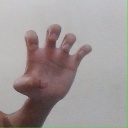
अक्षर: झ